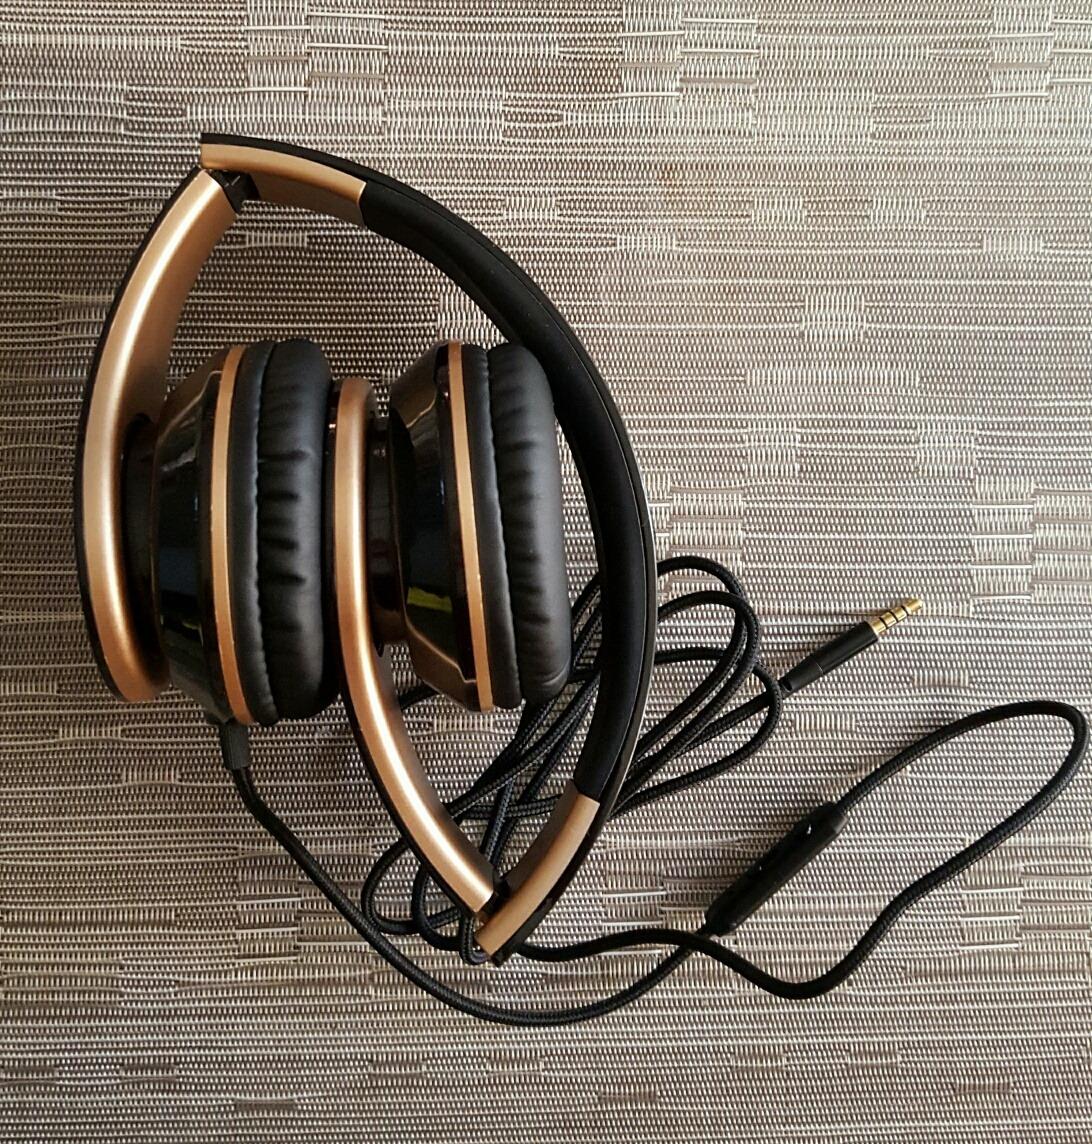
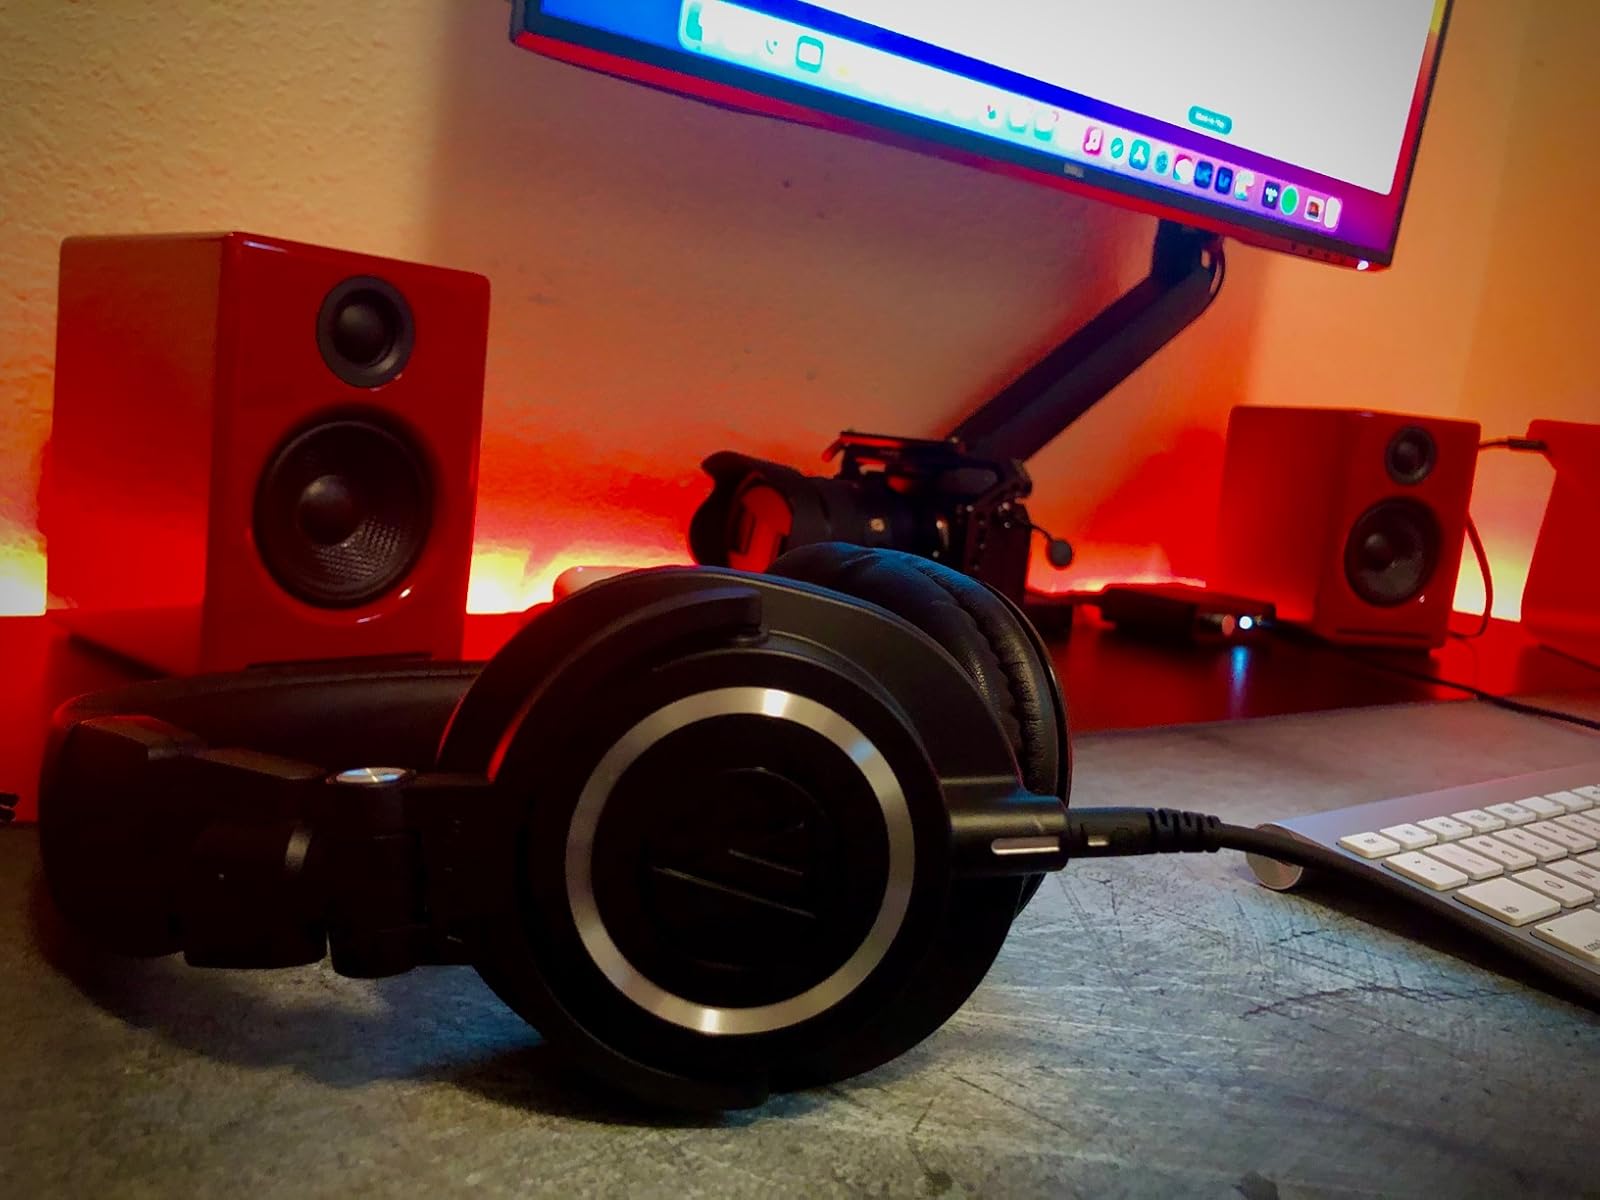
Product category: headphones
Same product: no